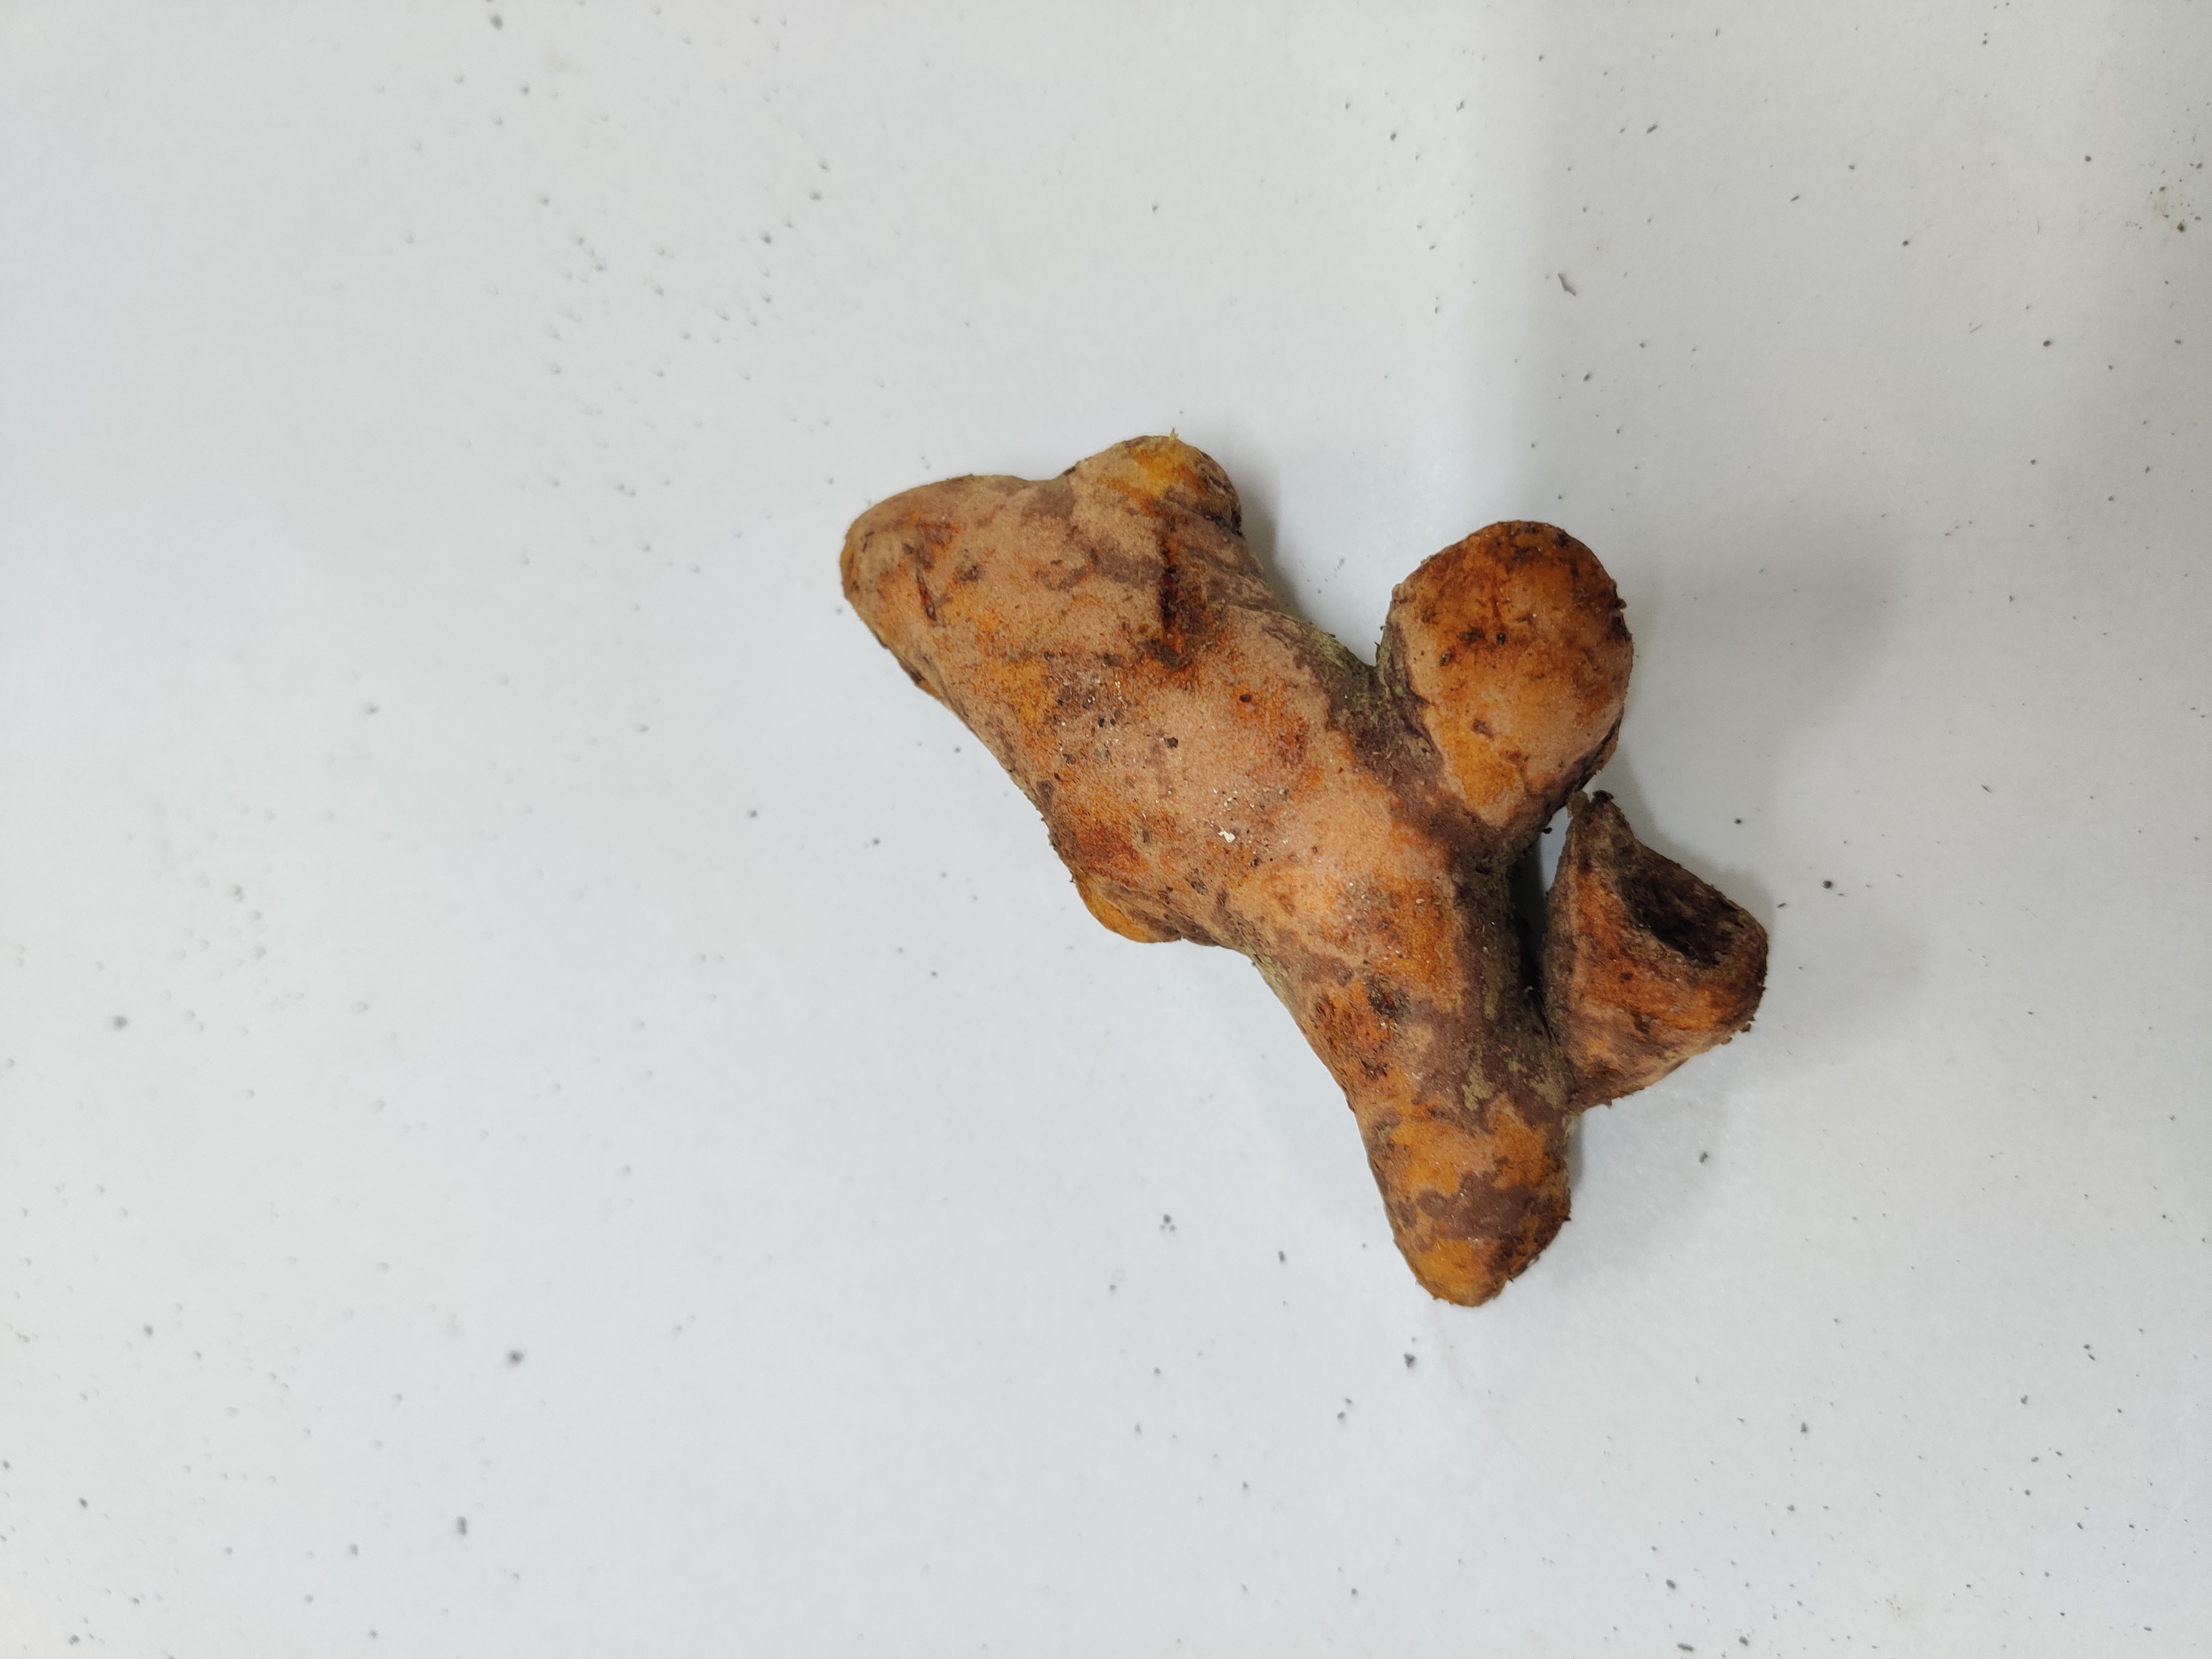
Crop: Turmeric
Condition: Fresh